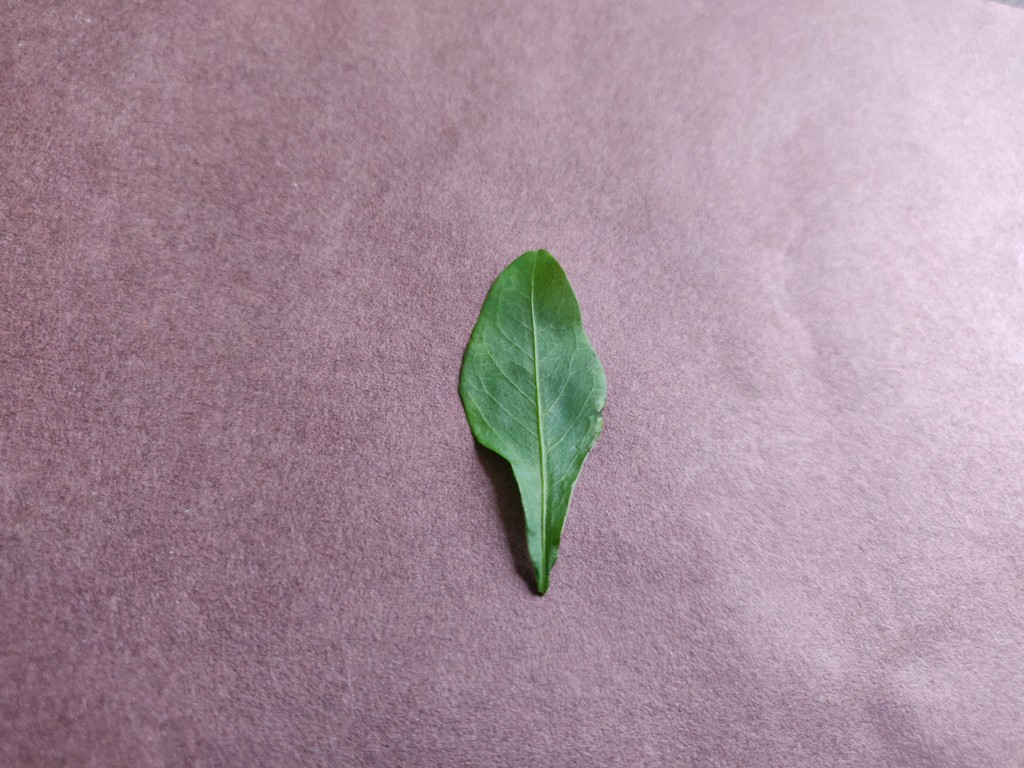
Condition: Healthy
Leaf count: single
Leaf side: front